Columbia Plateau Aquifer System

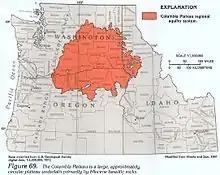
Map of the Columbia Plateau aquifer region (red)

The primary source of water quality concerns was from agricultural outputs, especially in the southwestern area of the system where land use is predominantly agricultural. As of a USGS study on water quality in 2010, one major concern was that nitrates present in the water were exceeding the 10 mg/L standard for drinking water in 17% of the sampled wells. An additional concern was that pesticides like atrazine were often present in the water, but so far they have been detected at concentrations meeting human health standards.